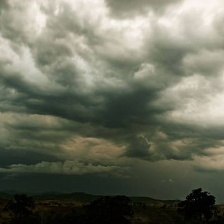
Cloud type: Cirrostratus